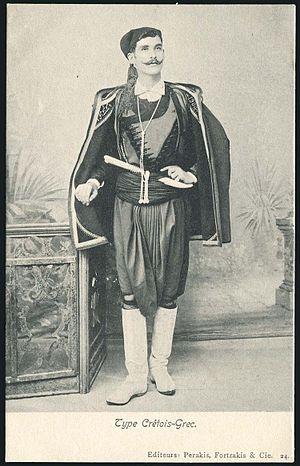
Type Crétois Grec